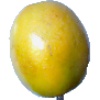
Label: Maracuja 1